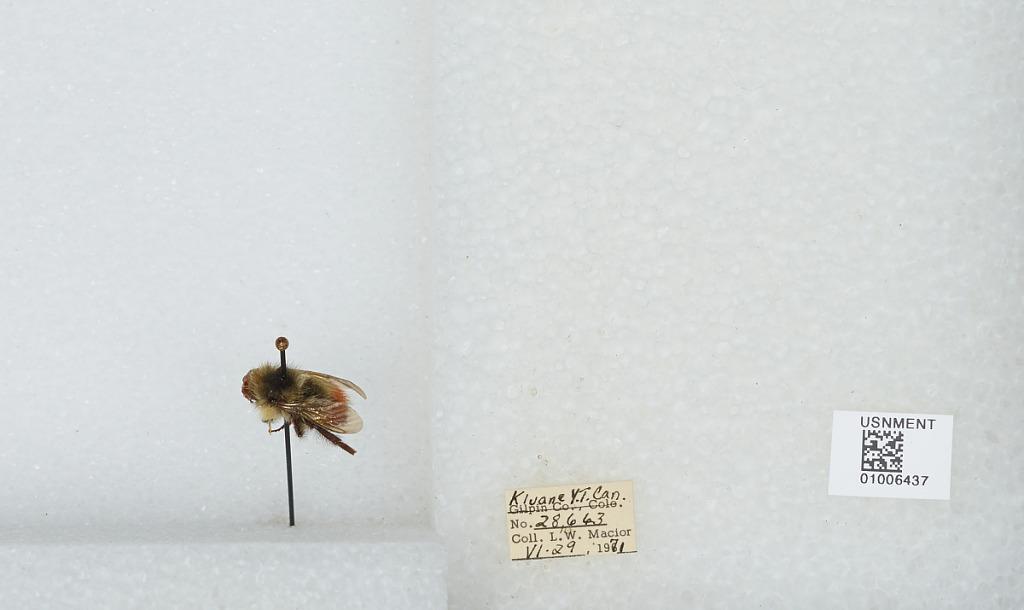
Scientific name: Bombus (Pyrobombus) flavifrons Cresson
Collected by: L. Macior
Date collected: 1971-6-29
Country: Canada
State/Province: Yukon Territory
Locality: Kluane
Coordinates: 60.75, -139.5